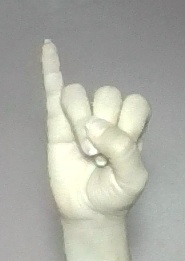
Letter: meem